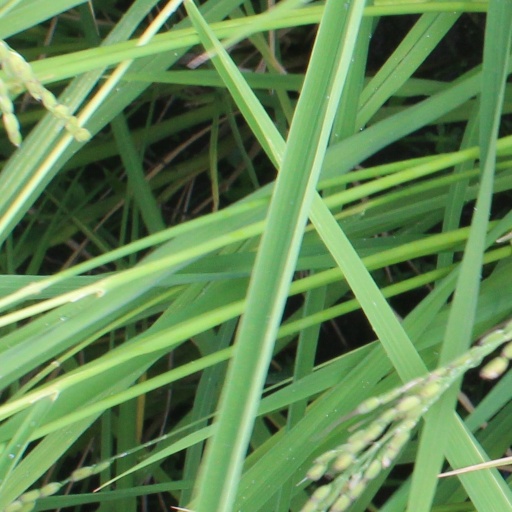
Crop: rice